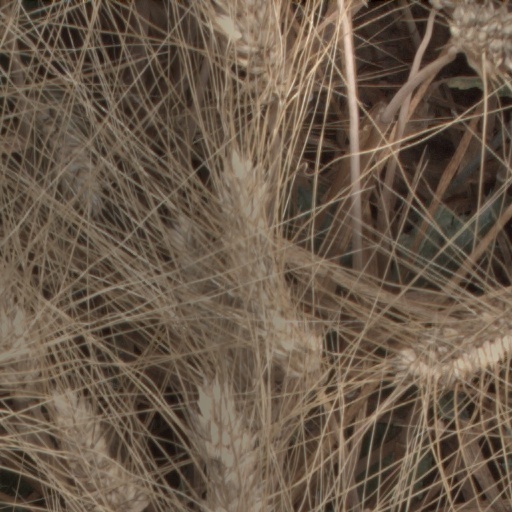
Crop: wheat